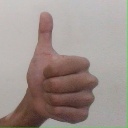
अक्षर: थ